History of Jordan

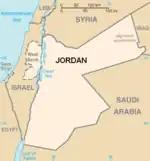
Jordan 1948–1967. The East Bank is the portion east of the Jordan river, the West Bank is the part west of the river

After four centuries of stagnant and many times nominal Ottoman rule (1516–1918), Turkish control over Transjordan came to an end during World War I when the Hashemite Army of the Great Arab Revolt, took over and secured present-day Jordan with the help and support of the region's local Bedouin tribes, Circassians, and Christians. The revolt was launched by the Hashemites and led by Sharif Hussein of Mecca against the Ottoman Empire. The revolt was supported by the Allies of World War I, including Britain and France. Sharif Hussein's sons, Faisal and Abdullah, were promised territorial rule in return.